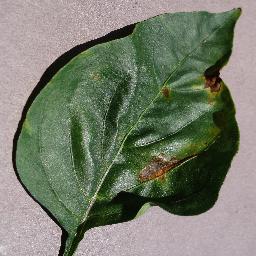
Label: Pepper,_bell___Bacterial_spot